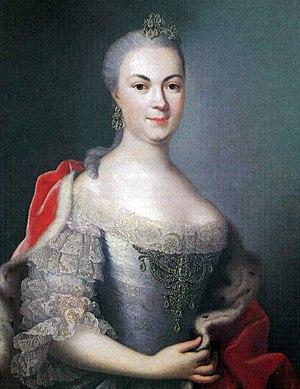
Marie-Louise-Albertine de Leiningen-Dagsbourg-Falkenbourg surnommée "Princesse George", était l'héritière du margraviat de Broich. Elle devint par mariage princesse de Hesse-Darmstadt. Elle fut la grand-mère et l'éducatrice de Louise de Mecklembourg-Strelitz, reine de Prusse.